Liana Alexandra

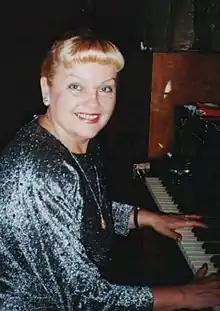
Composer Liana Alexandra playing piano, concert at "International New Music Week" Festival, Bucharest, "George Enescu" Museum, 2002

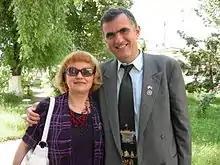
Liana Alexandra and her husband Şerban Nichifor. The couple performed together as Duo Intermedia.

Alexandra was a member of the Vox Novus consortium. Several of her compositions for the consortium's 60x60 project appear on: